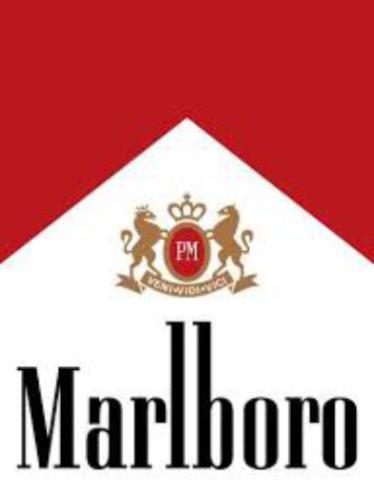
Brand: marlboro
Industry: Necessities